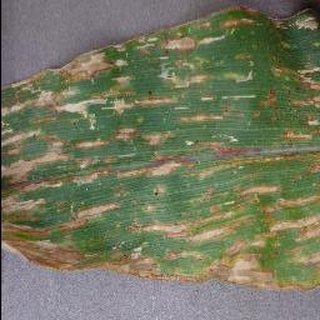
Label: corn_cercospora_leaf_spot